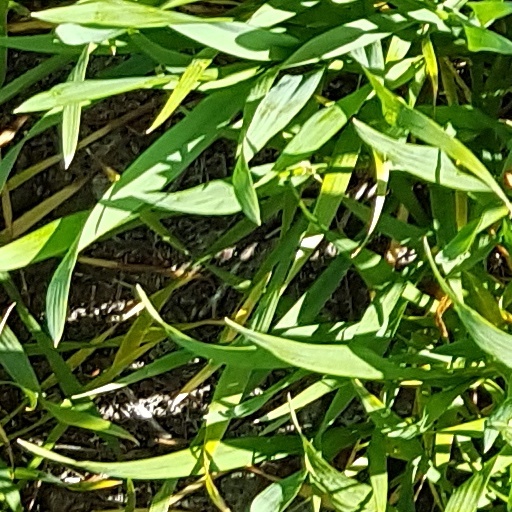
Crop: wheat